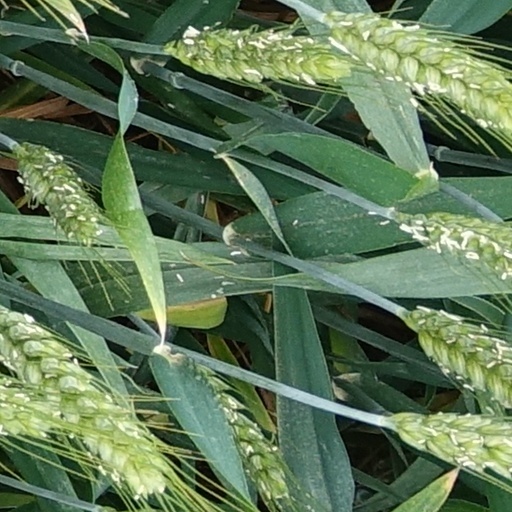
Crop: wheat